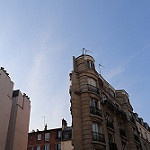
Label: buildings